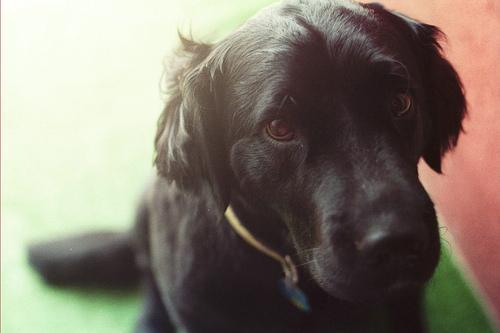
newfoundland